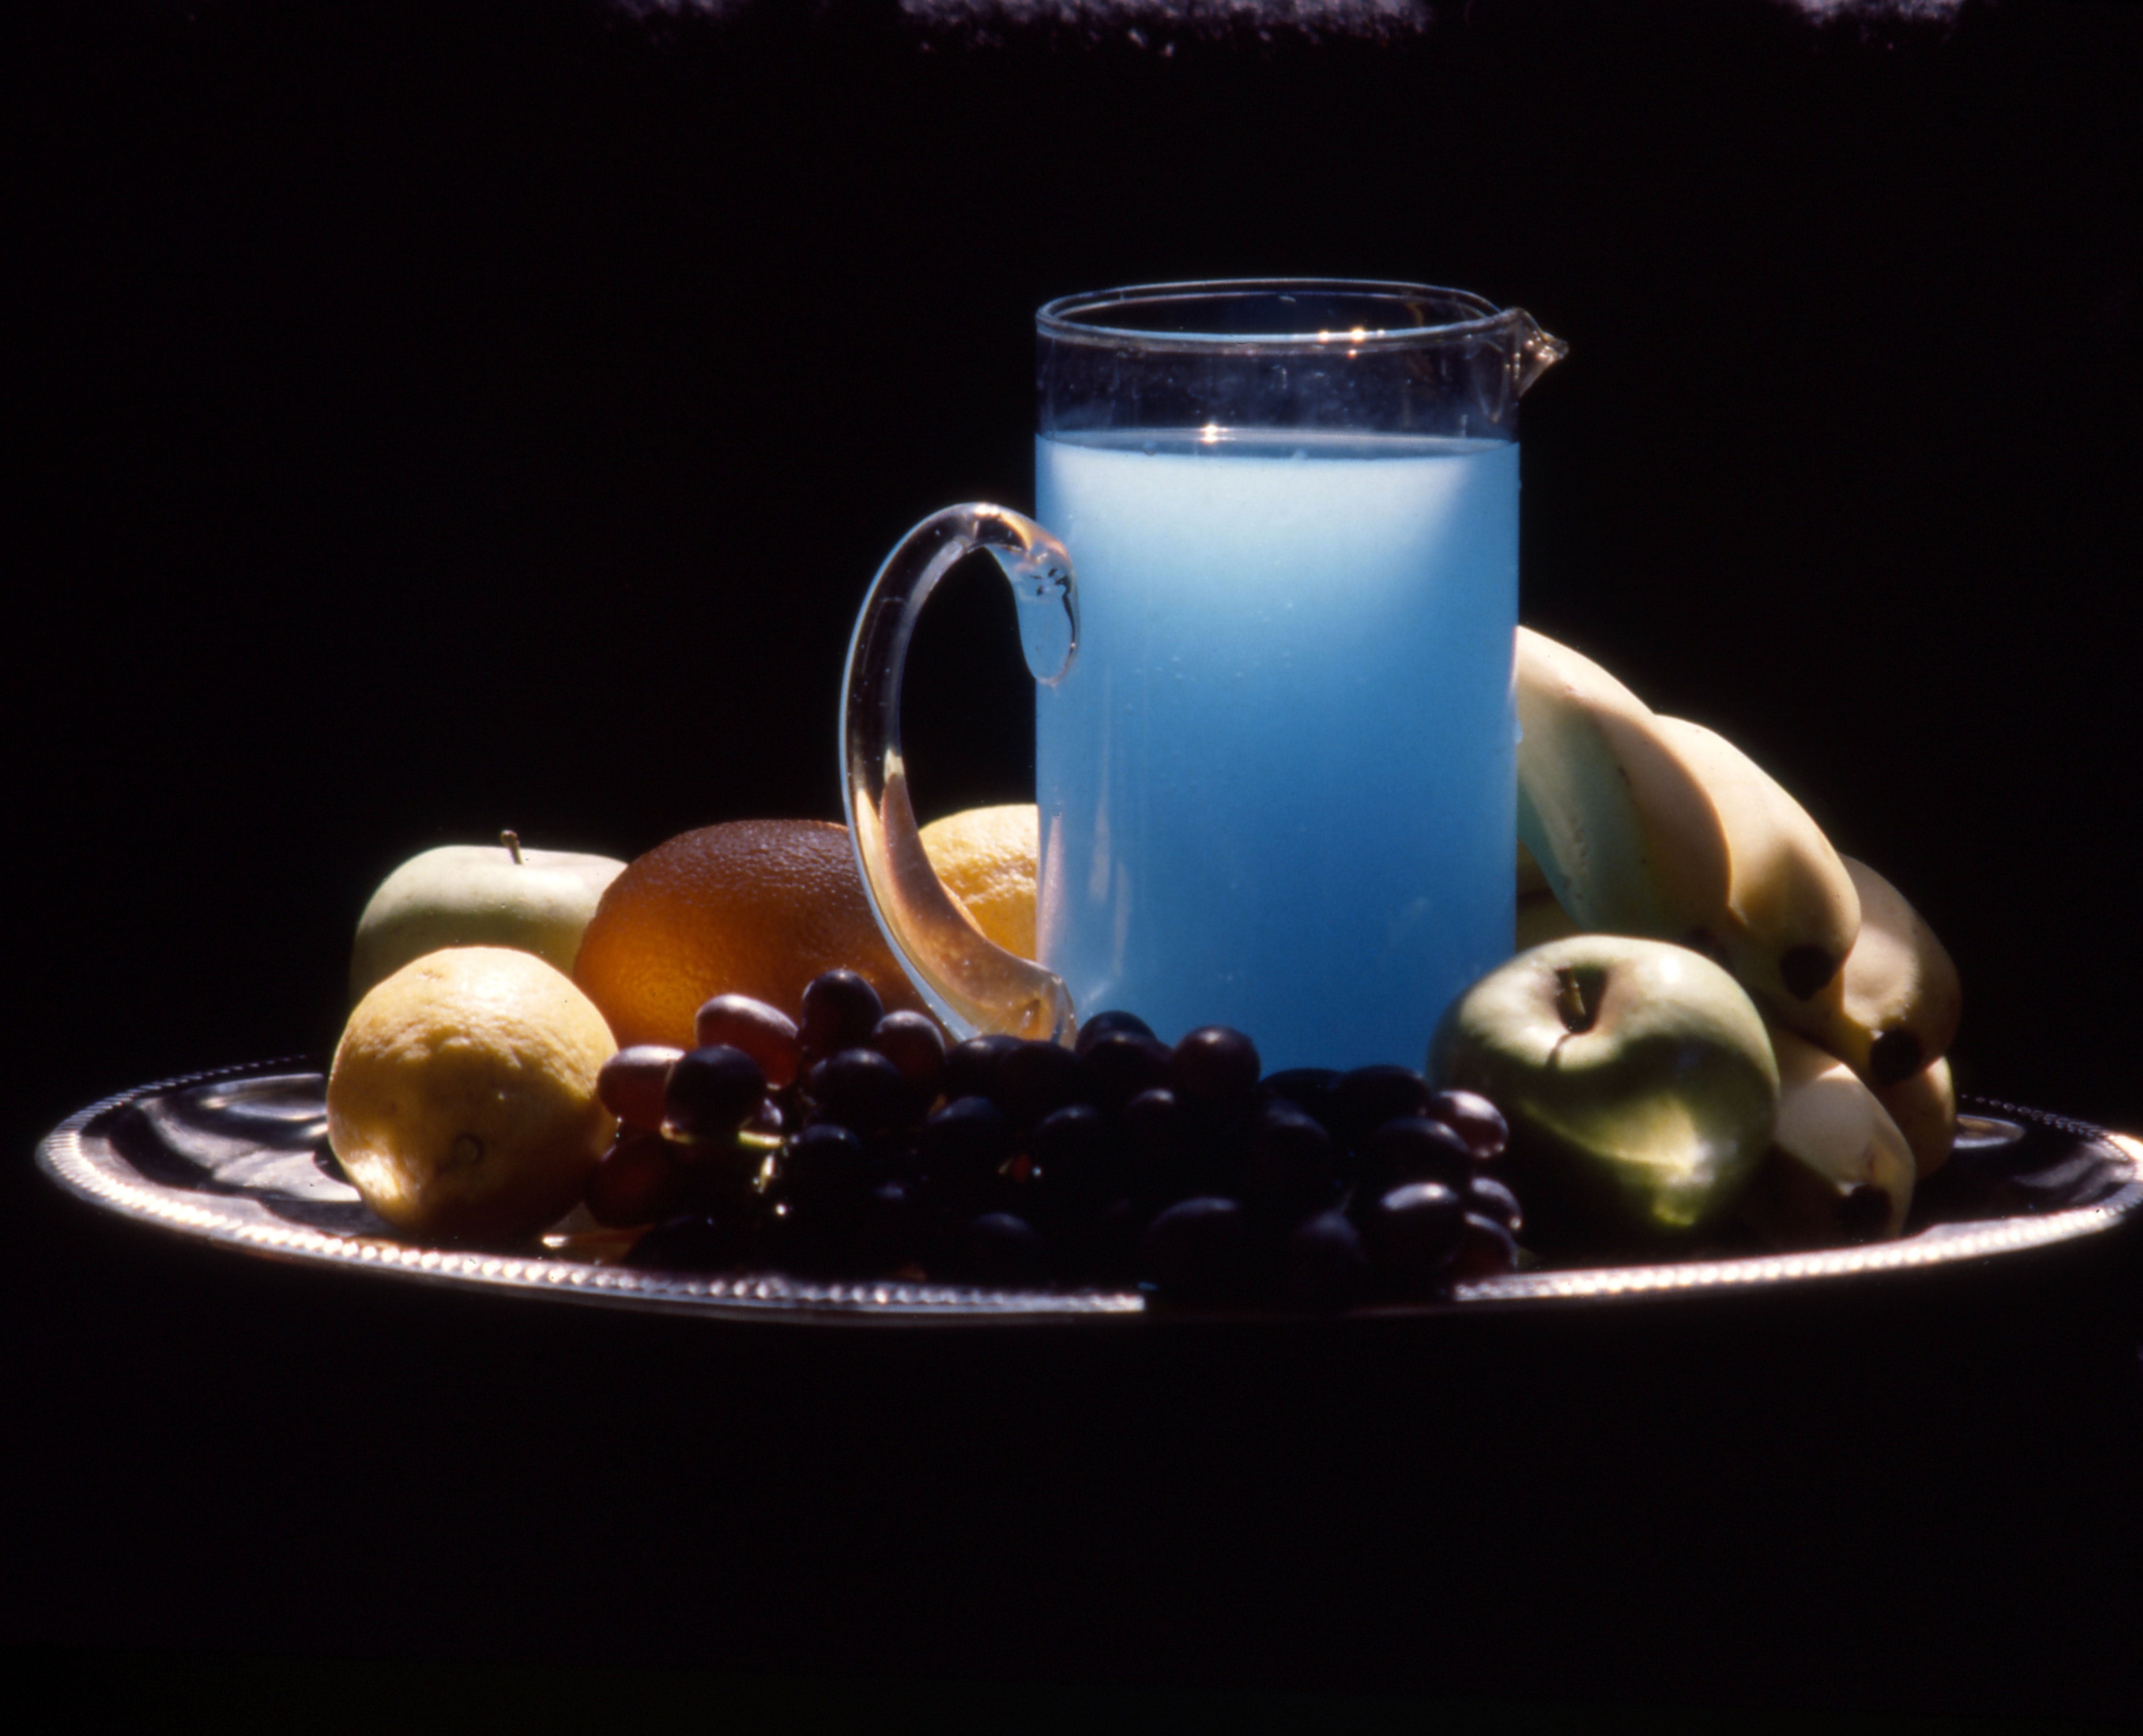
drink, food, tableware, drinkware, dishware, cup, fruit, serveware, natural foods, plate, plant, grape, ingredient, porcelain, tea, table, dish, cuisine, teacup, pottery, pitcher, glass, berry, bilberry, superfood, event, still life photography, mug, still life, sweetness, ceramic, jug, platter, blueberry, seedless fruit, grapevine family, chinese herb tea, produce, finger food, coffee cup, art, dinnerware set, breakfast, vitis, dairy, milk, meal, earthenware, recipe